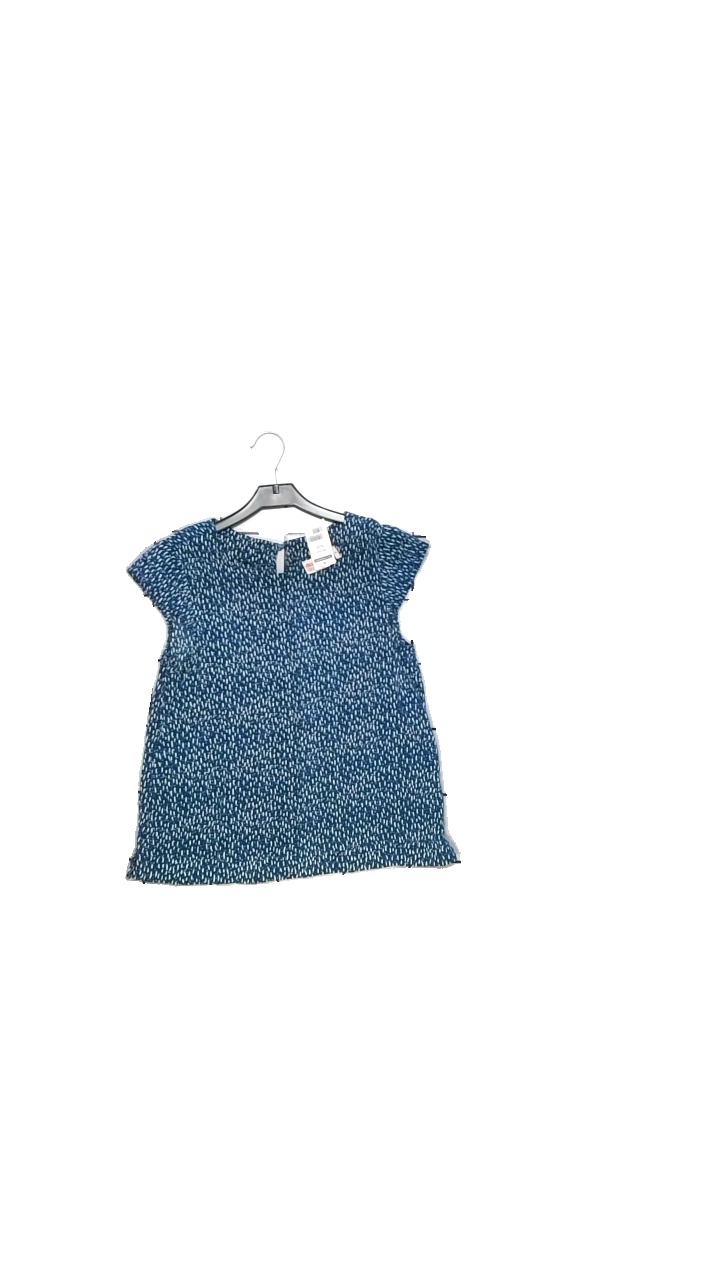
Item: Blouse (Ladies)
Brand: Dobber
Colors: Multicolor, Turquoise, White
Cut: Regular
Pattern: Geometric print
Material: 100% viscose
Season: All
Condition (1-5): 5
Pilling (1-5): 4
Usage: Reuse
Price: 50-100